Church of the Immaculate Conception (Chianciano Terme)

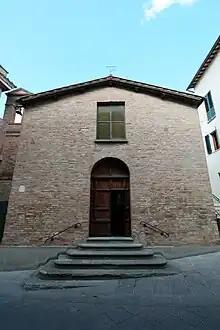
Facade of Church of the Immaculate Conception

The Church of the Immaculate Conception (Italian: Chiesa dell'Immacolata Concezione), also called Church of Borgo alle Taverne, is located in Chianciano Terme.